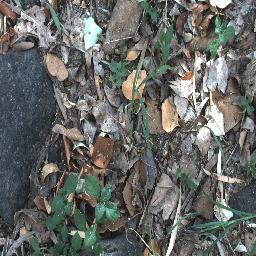
Label: negative